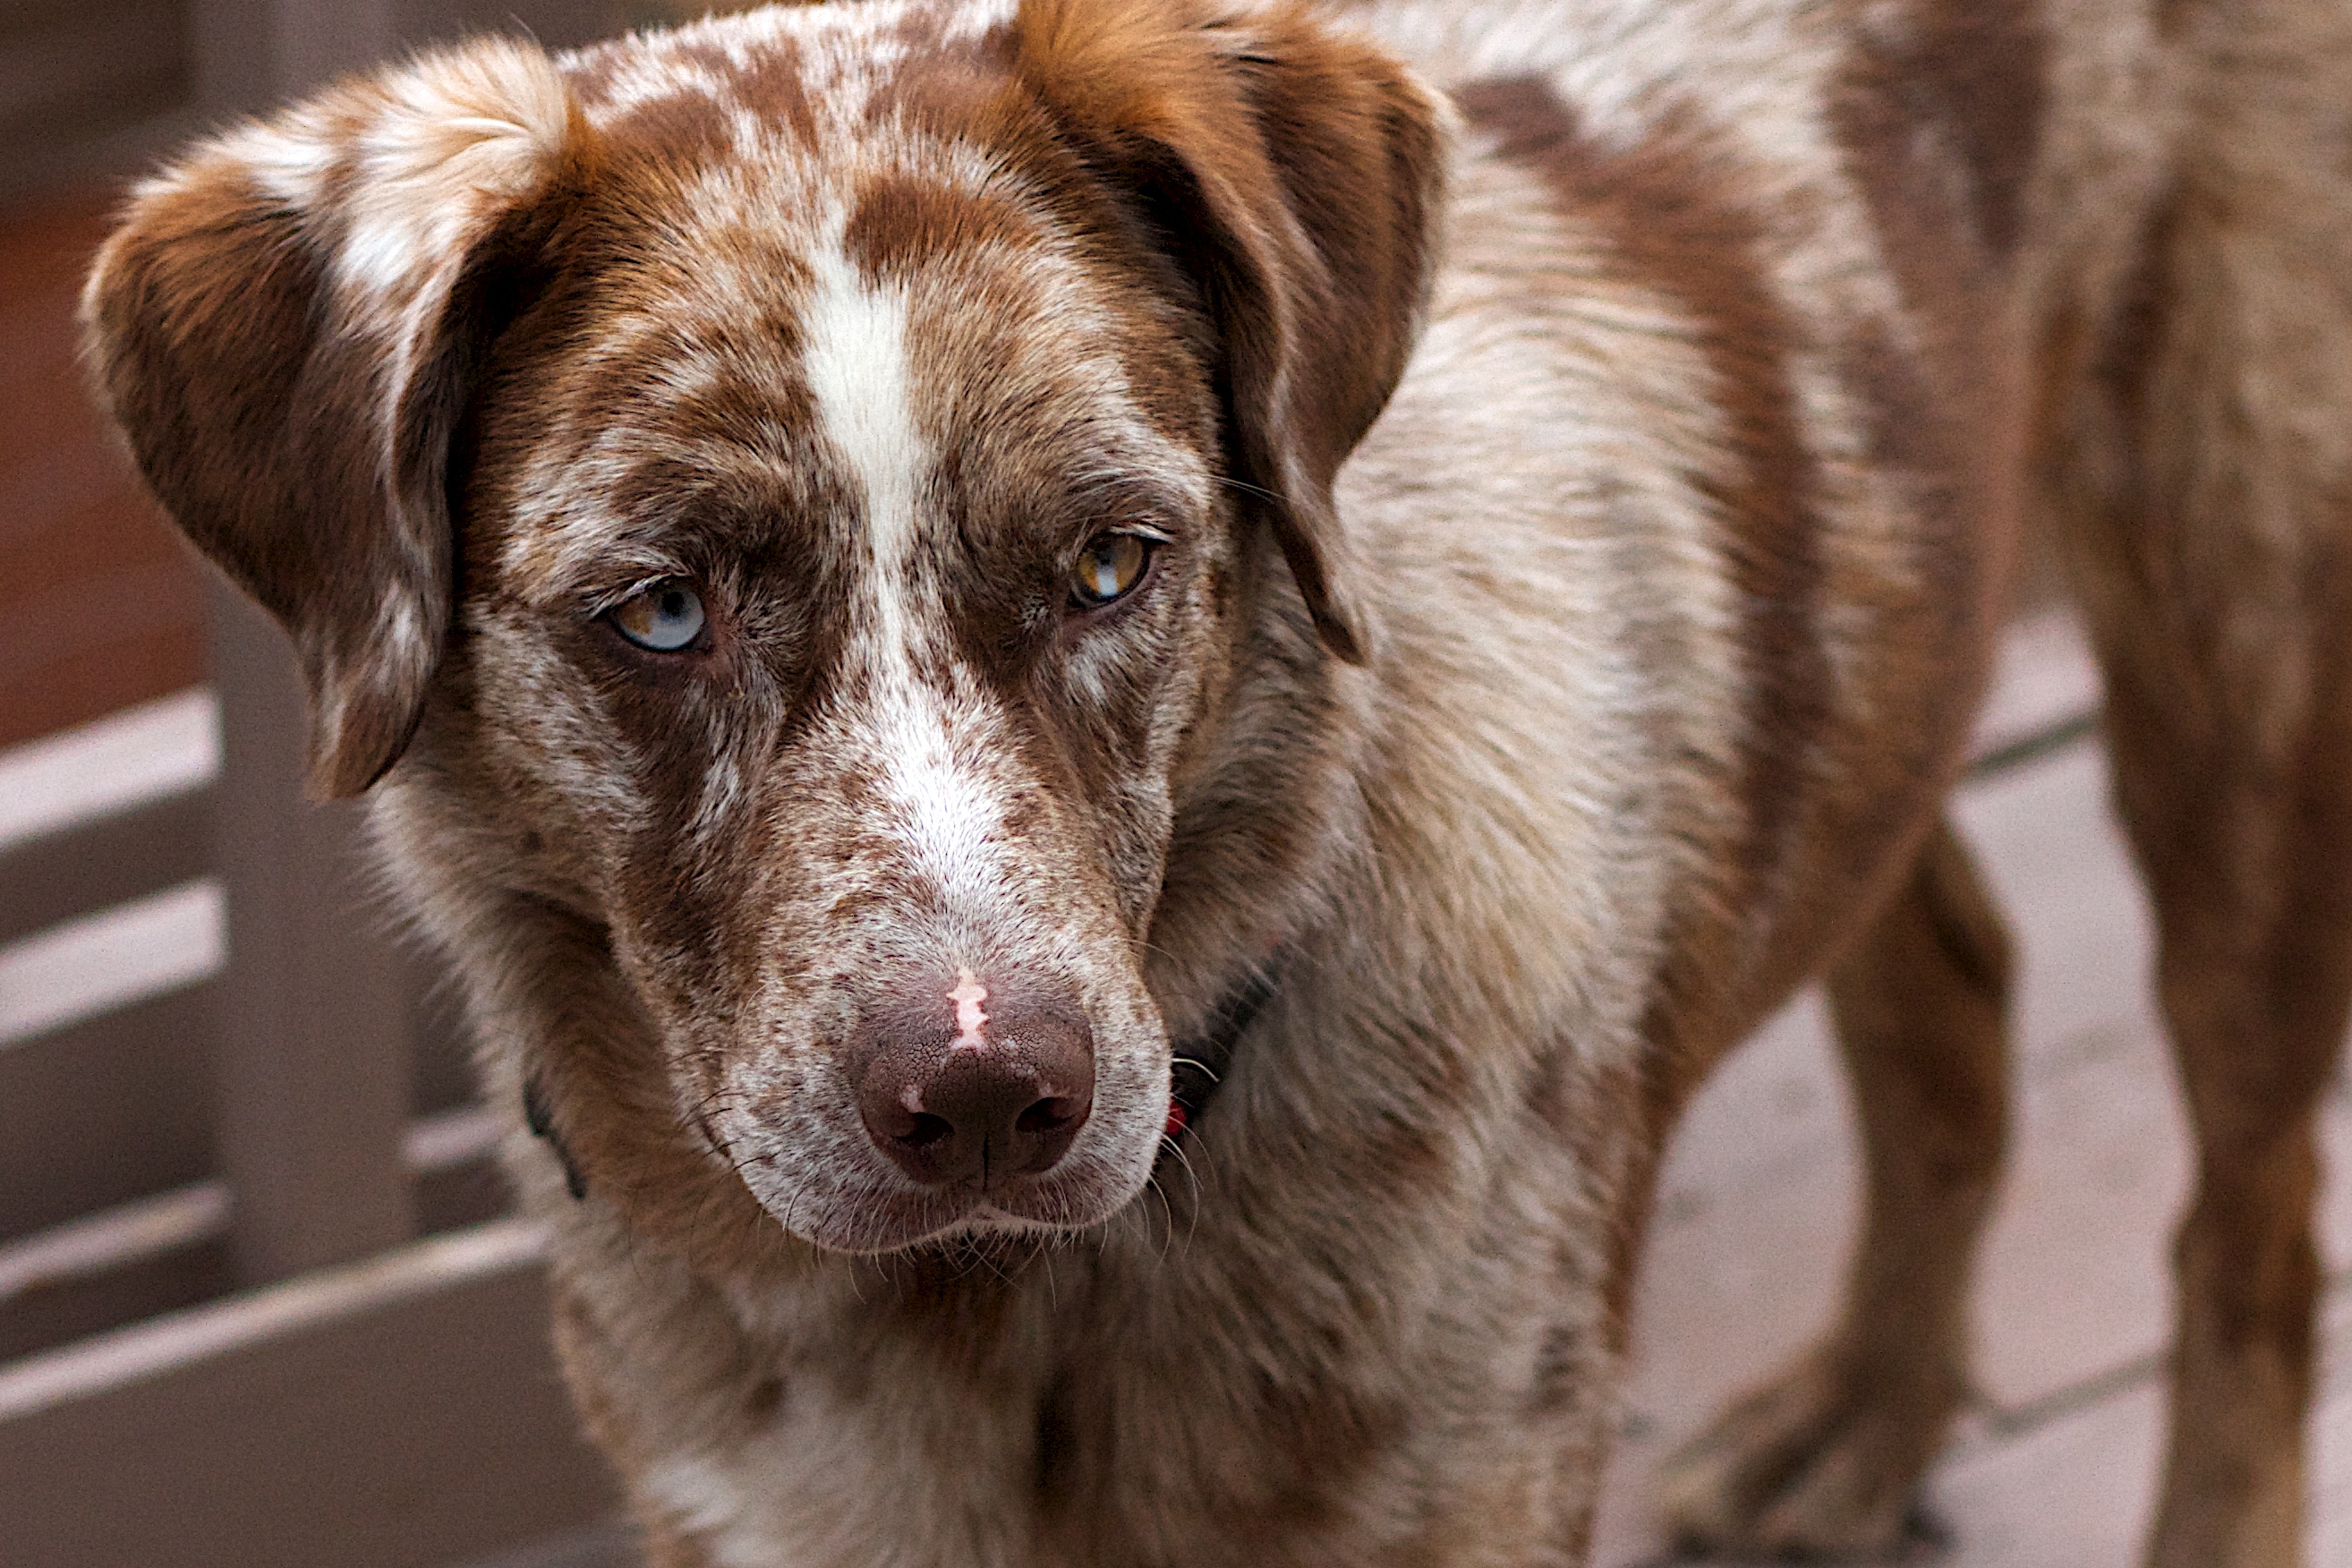
puppy, dog, mammal, vertebrate, felix, dog breed, australian shepherd, animal shelter, street dog, dog like mammal, dog crossbreeds